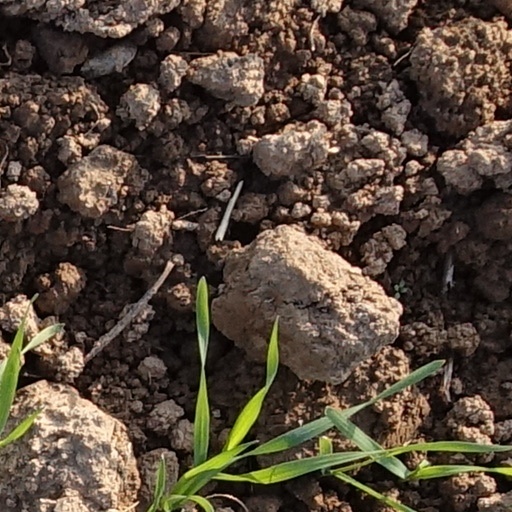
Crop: wheat